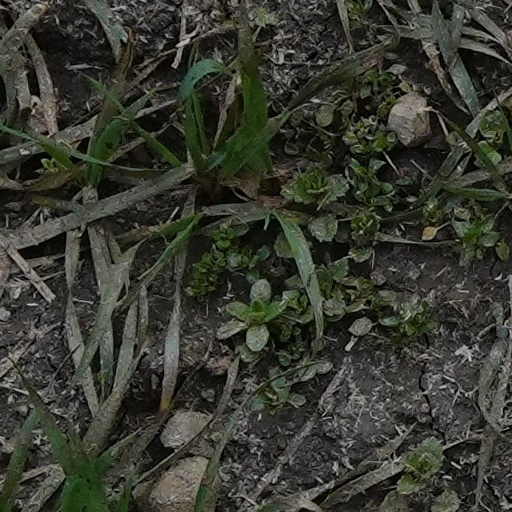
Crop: wheat